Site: brandenburg
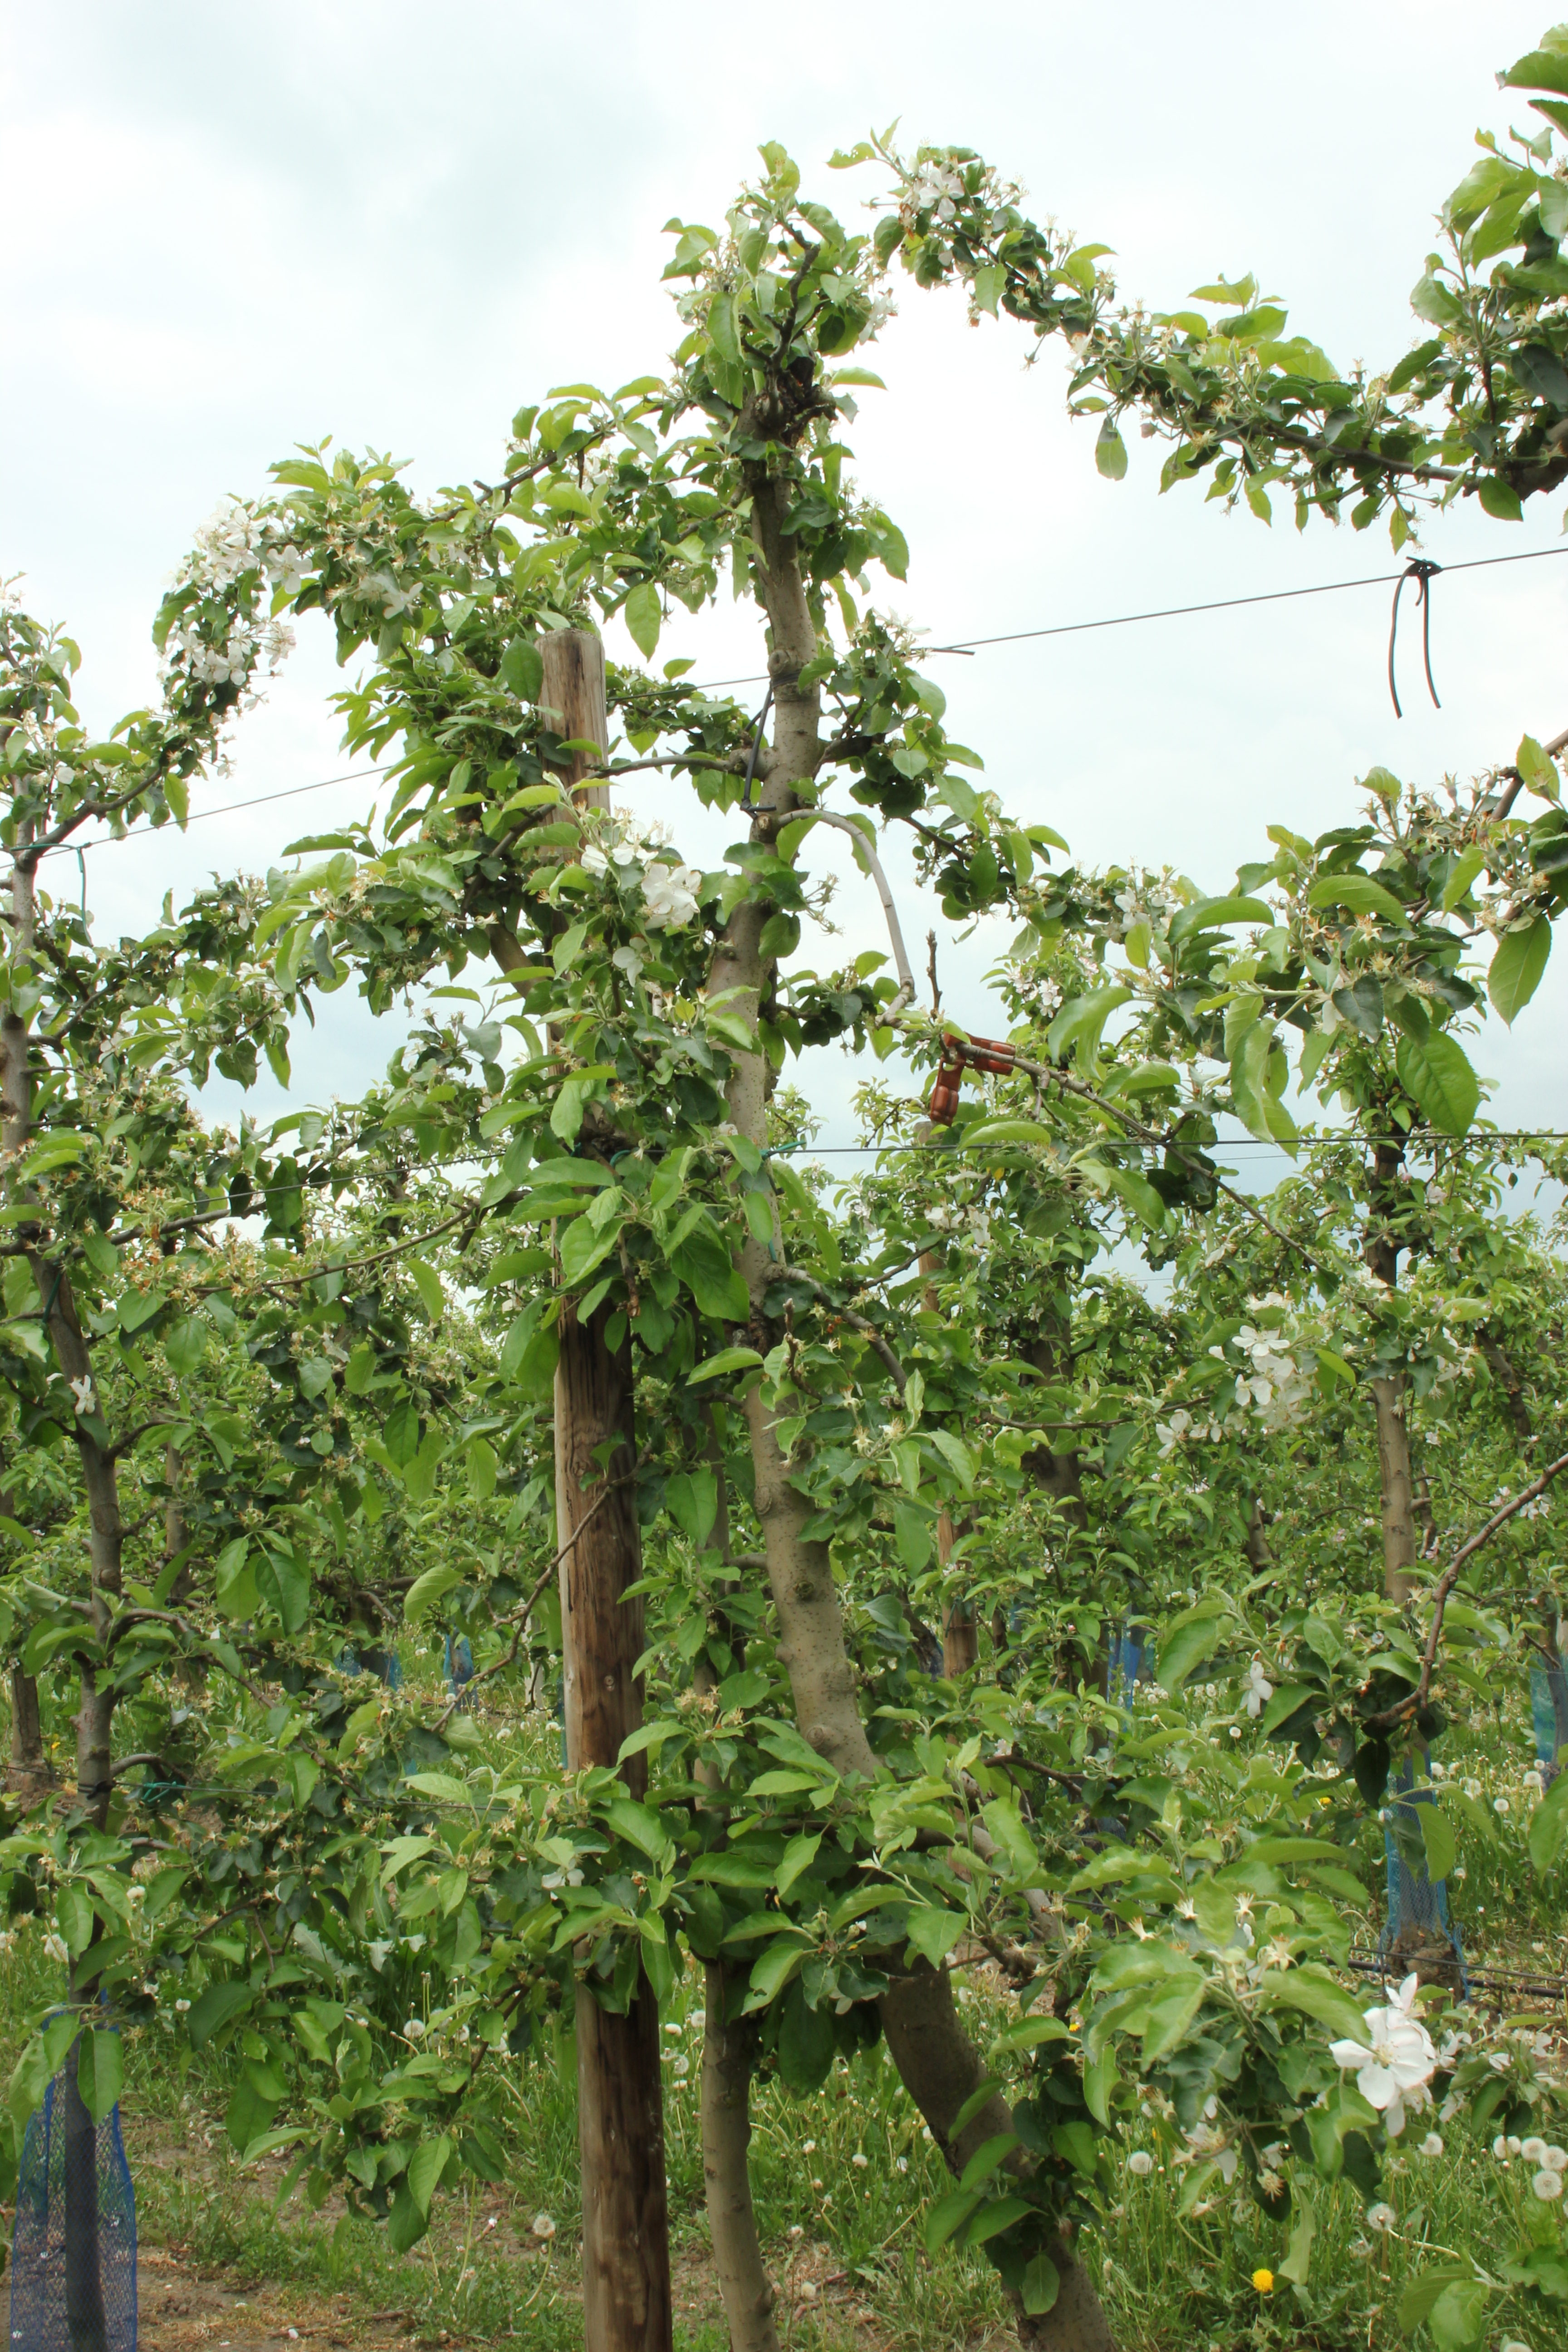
Growth stage (BBCH 67): Flowering